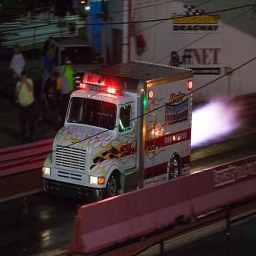
Label: ambulance